Walker Flat, South Australia

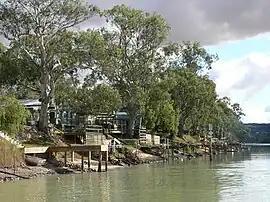
The Walker Flat shacks and boat landings as seen from the ferry (May 2009)

Walker Flat (previously Walkers Flat) is a small town on the Murray River in South Australia. It is one of the crossings of the river by cable ferry. The school opened in 1948 but has since closed. Walker Flat is located approximately from the Adelaide city centre.